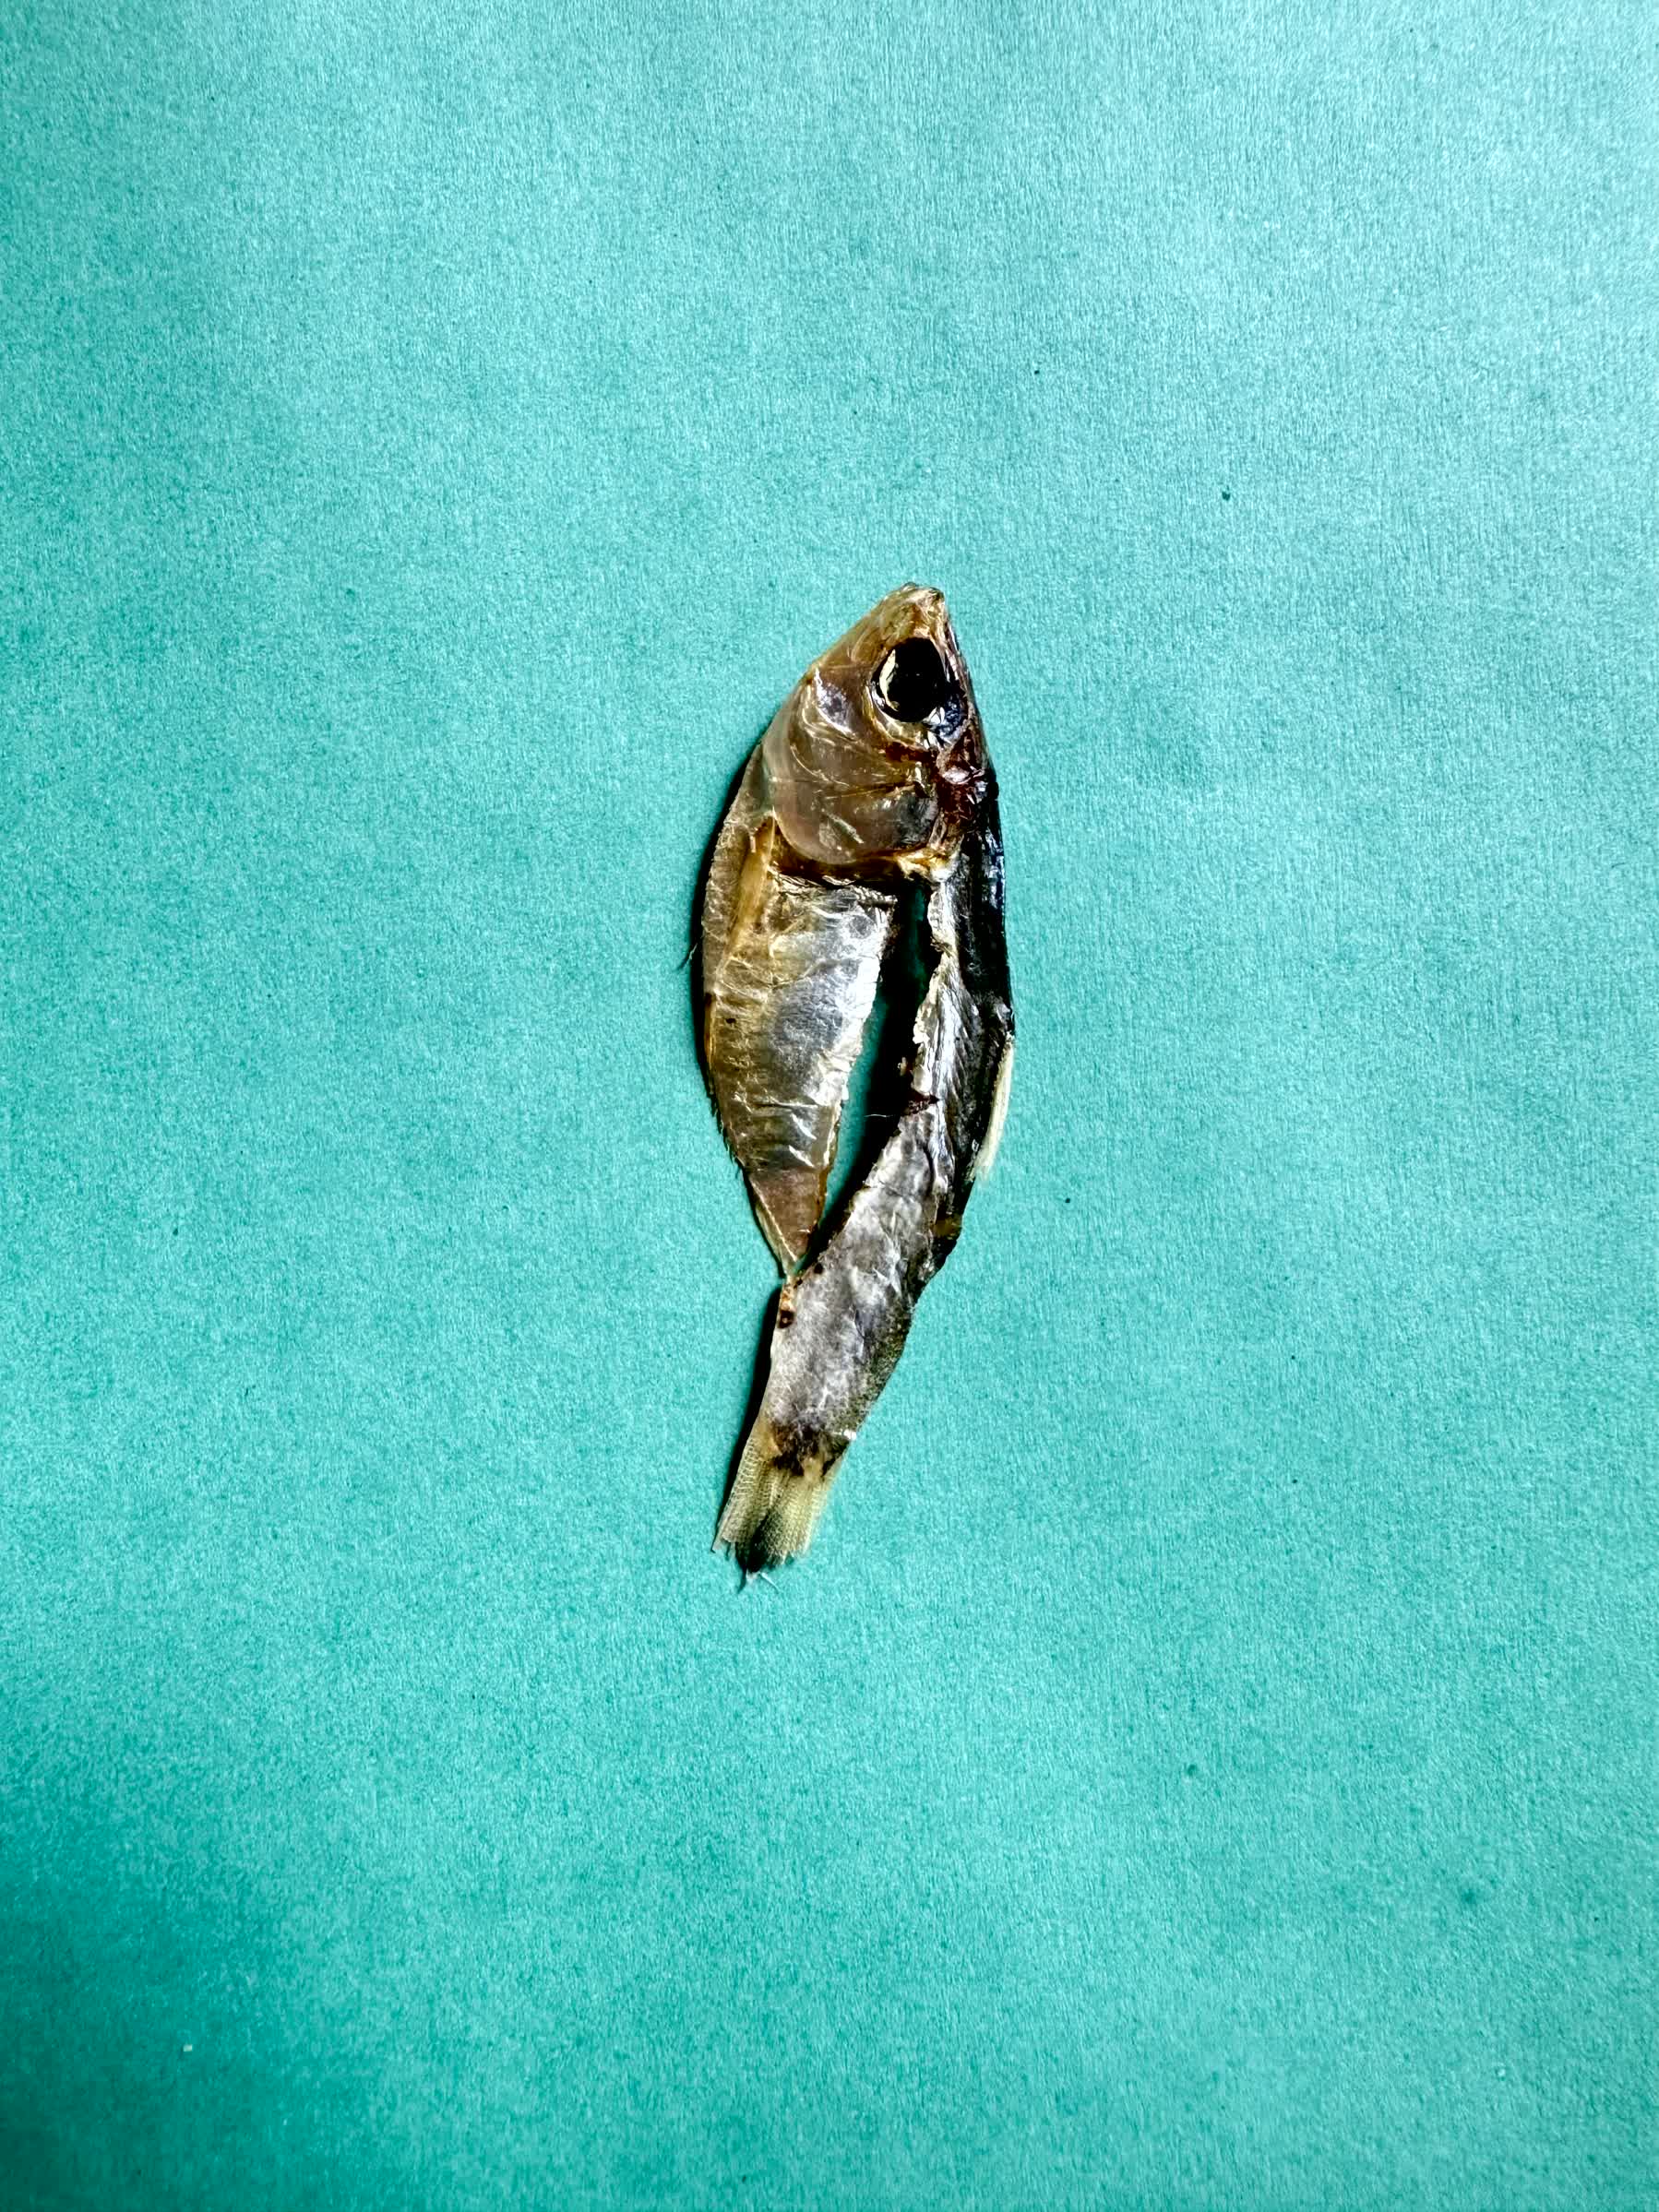
Species: Chapila